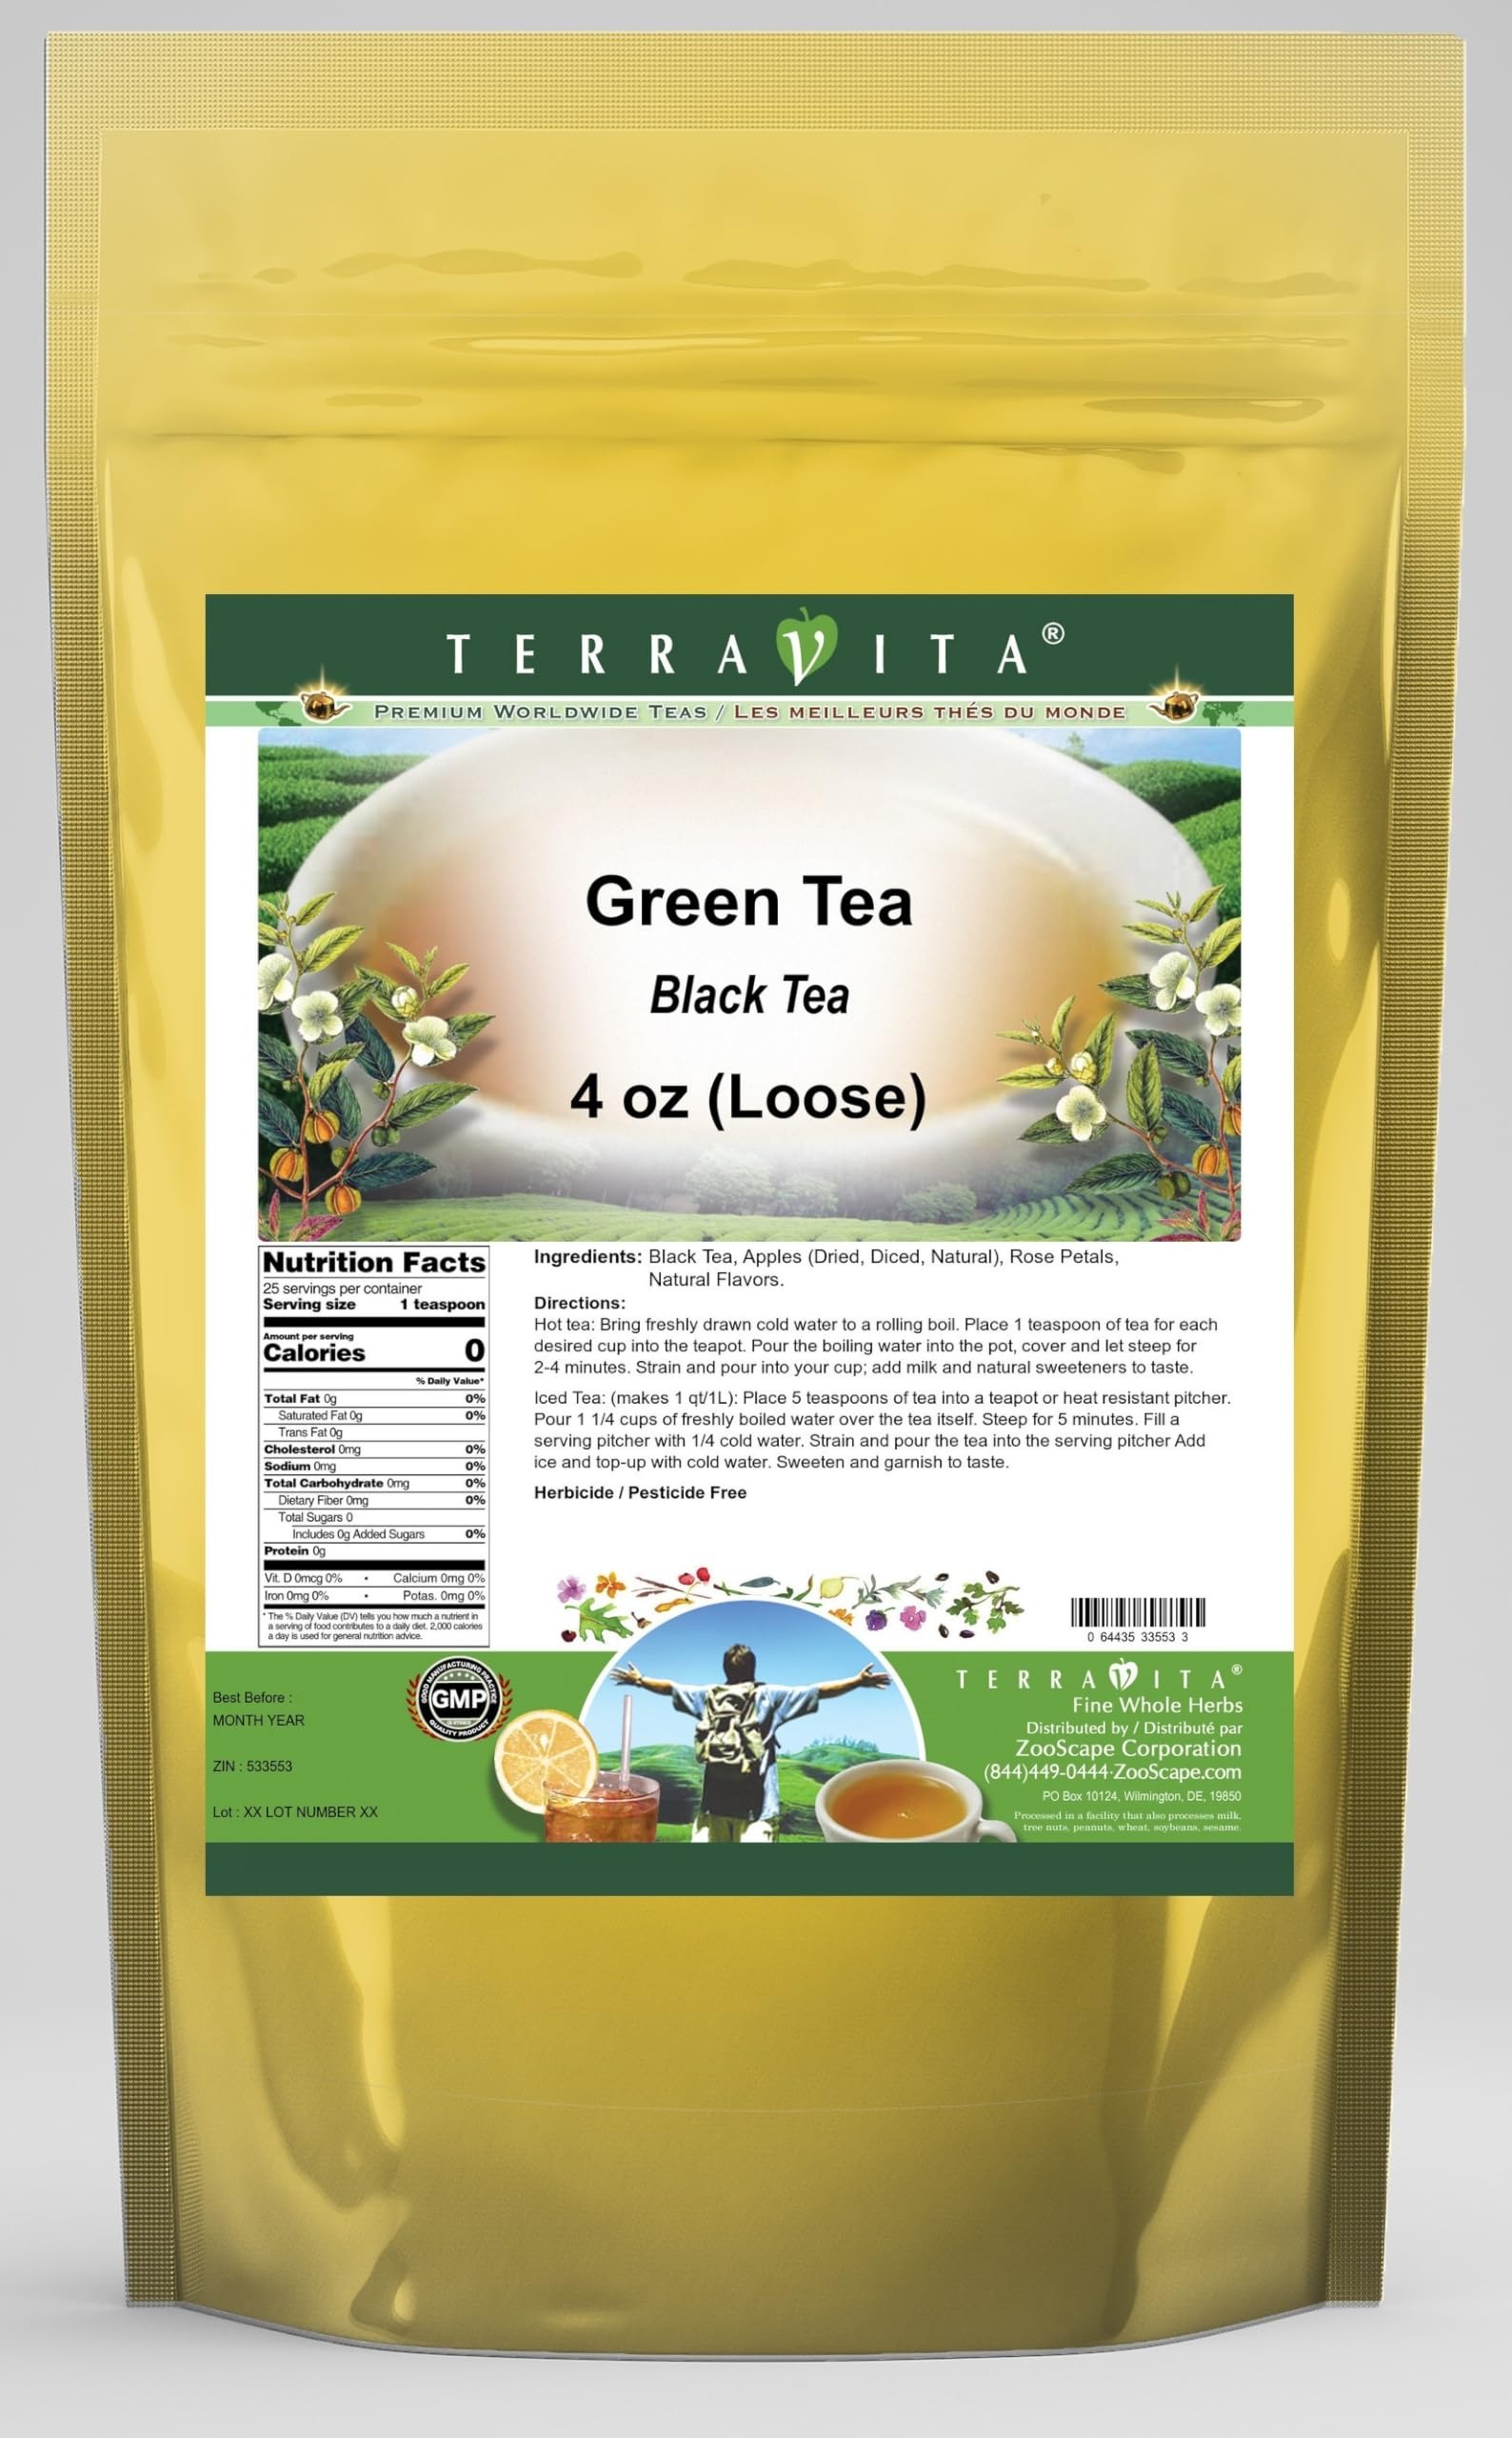
Item Name: Green Tea Black Tea (Loose) (4 oz, ZIN: 533553)
Bullet Point 1: Our Green Tea flavoured Black Tea is a tasty flavored Black tea with Dried Apples (Diced, Natural) and Rose Petals that has a refreshing taste that will impress you! The unique Green Tea taste is delicious! - Ingredients: Black tea, Dried Apples (Diced, Natural), Rose Petals and Natural Green Tea Flavor.
Bullet Point 2: No fillers.
Bullet Point 3: Manufacturer: TerraVita
Bullet Point 4: Size: 4 oz
Bullet Point 5: Loose Leaf Black Tea - Packed in a convenient upright pouch!
Product Description: Our Green Tea flavoured Black Tea is a tasty flavored Black tea with Dried Apples (Diced, Natural) and Rose Petals that has a refreshing taste that will impress you! The unique Green Tea taste is delicious! - Ingredients: Black tea, Dried Apples (Diced, Natural), Rose Petals and Natural Green Tea Flavor. - Hot tea brewing method: Bring freshly drawn cold water to a rolling boil. Place 1 teaspoon of tea for each desired cup into the teapot. Pour the boiling water into the pot, cover and let steep for 2-4 minutes. Strain and pour into your cup; add milk and natural sweeteners to taste. - Iced tea brewing method: (to make 1 liter/quart): Place 5 teaspoons of tea into a teapot or heat resistant pitcher. Pour 1 1/4 cups of freshly boiled water over the tea itself. Steep for 5 minutes. Fill a serving pitcher with 1/4 cold water. Strain and pour the tea into the serving pitcher Add ice and top-up with cold water. Sweeten and garnish to taste. - TerraVita is an exclusive line of premium-quality, natural source products that use only the finest, purest and most potent ingredients found around the world. TerraVita is hallmarked by the highest possible standards of purity, potency, stability and freshness. All of our products are prepared with the highest elements of quality control, from raw materials through the entire manufacturing process, up to and including the moment that the bottles or bags are sealed for freshness and shipped out to you. Our highest possible standards are certified by independent laboratories and backed by our personal guarantee. - TerraVita exists to meet and ensure your family's health and wellness without the harmful effects of chemicals and health products. We strive to make all of our products affordable and reliable and are constantly searching the
Value: 4.0
Unit: Ounce

Price: 15.32